Jorabs

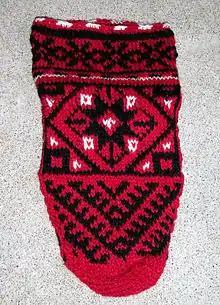
Jorabs with Bosnian toe

Jorabs are found in Central Asia (Turkmenistan, Tajikistan, and Afghanistan), Caucasus (Dagestan, Georgia, Azerbaijan, and Armenia); also in Iran, and mountain areas of Pakistan. They are also known in the Balkan countries: Albania, Bosnia, Bulgaria, Greece, Macedonia, Serbia, and Turkey.